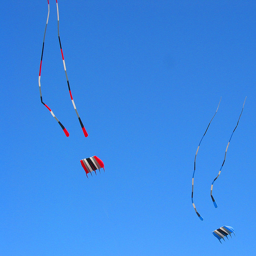
A red kite and a blue sky are flying in the sky.
two colorful kites flying in the air beneath a blue sky
A couple of kites flying in a bright blue sky.
Both of the kites in the air have double tails.
Two colorful kites are flying in the blue sky.